Screening (medicine)

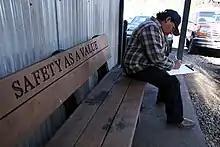
A coal miner completes a screening survey for coalworker's pneumoconiosis.

In medicine, screening is a strategy used to look for as-yet-unrecognised conditions or risk markers. This testing can be applied to individuals or to a whole population without symptoms or signs of the disease being screened.